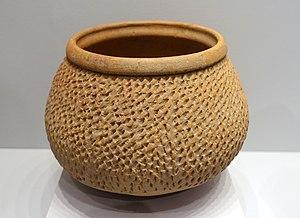
Le Vᵉ millénaire av. J.-C. a débuté le 1ᵉʳ janvier 5000 av. J.-C. et s’est achevé le 31 décembre 4001 av. J.-C. dans le calendrier julien proleptique.